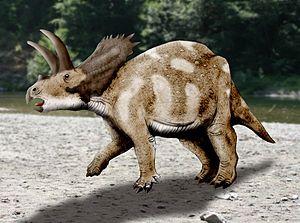
Coahuilaceratops est un genre éteint de dinosaures herbivores cératopsiens qui a habité dans ce qui est maintenant l’État de Coahuila, dans le nord du Mexique. Les restes de Coahuilaceratops ont été retrouvés dans les couches du Crétacé supérieur situées à la limite entre les étages du Campanien et du Maastrichtien, soit il y a environ 72 Ma.